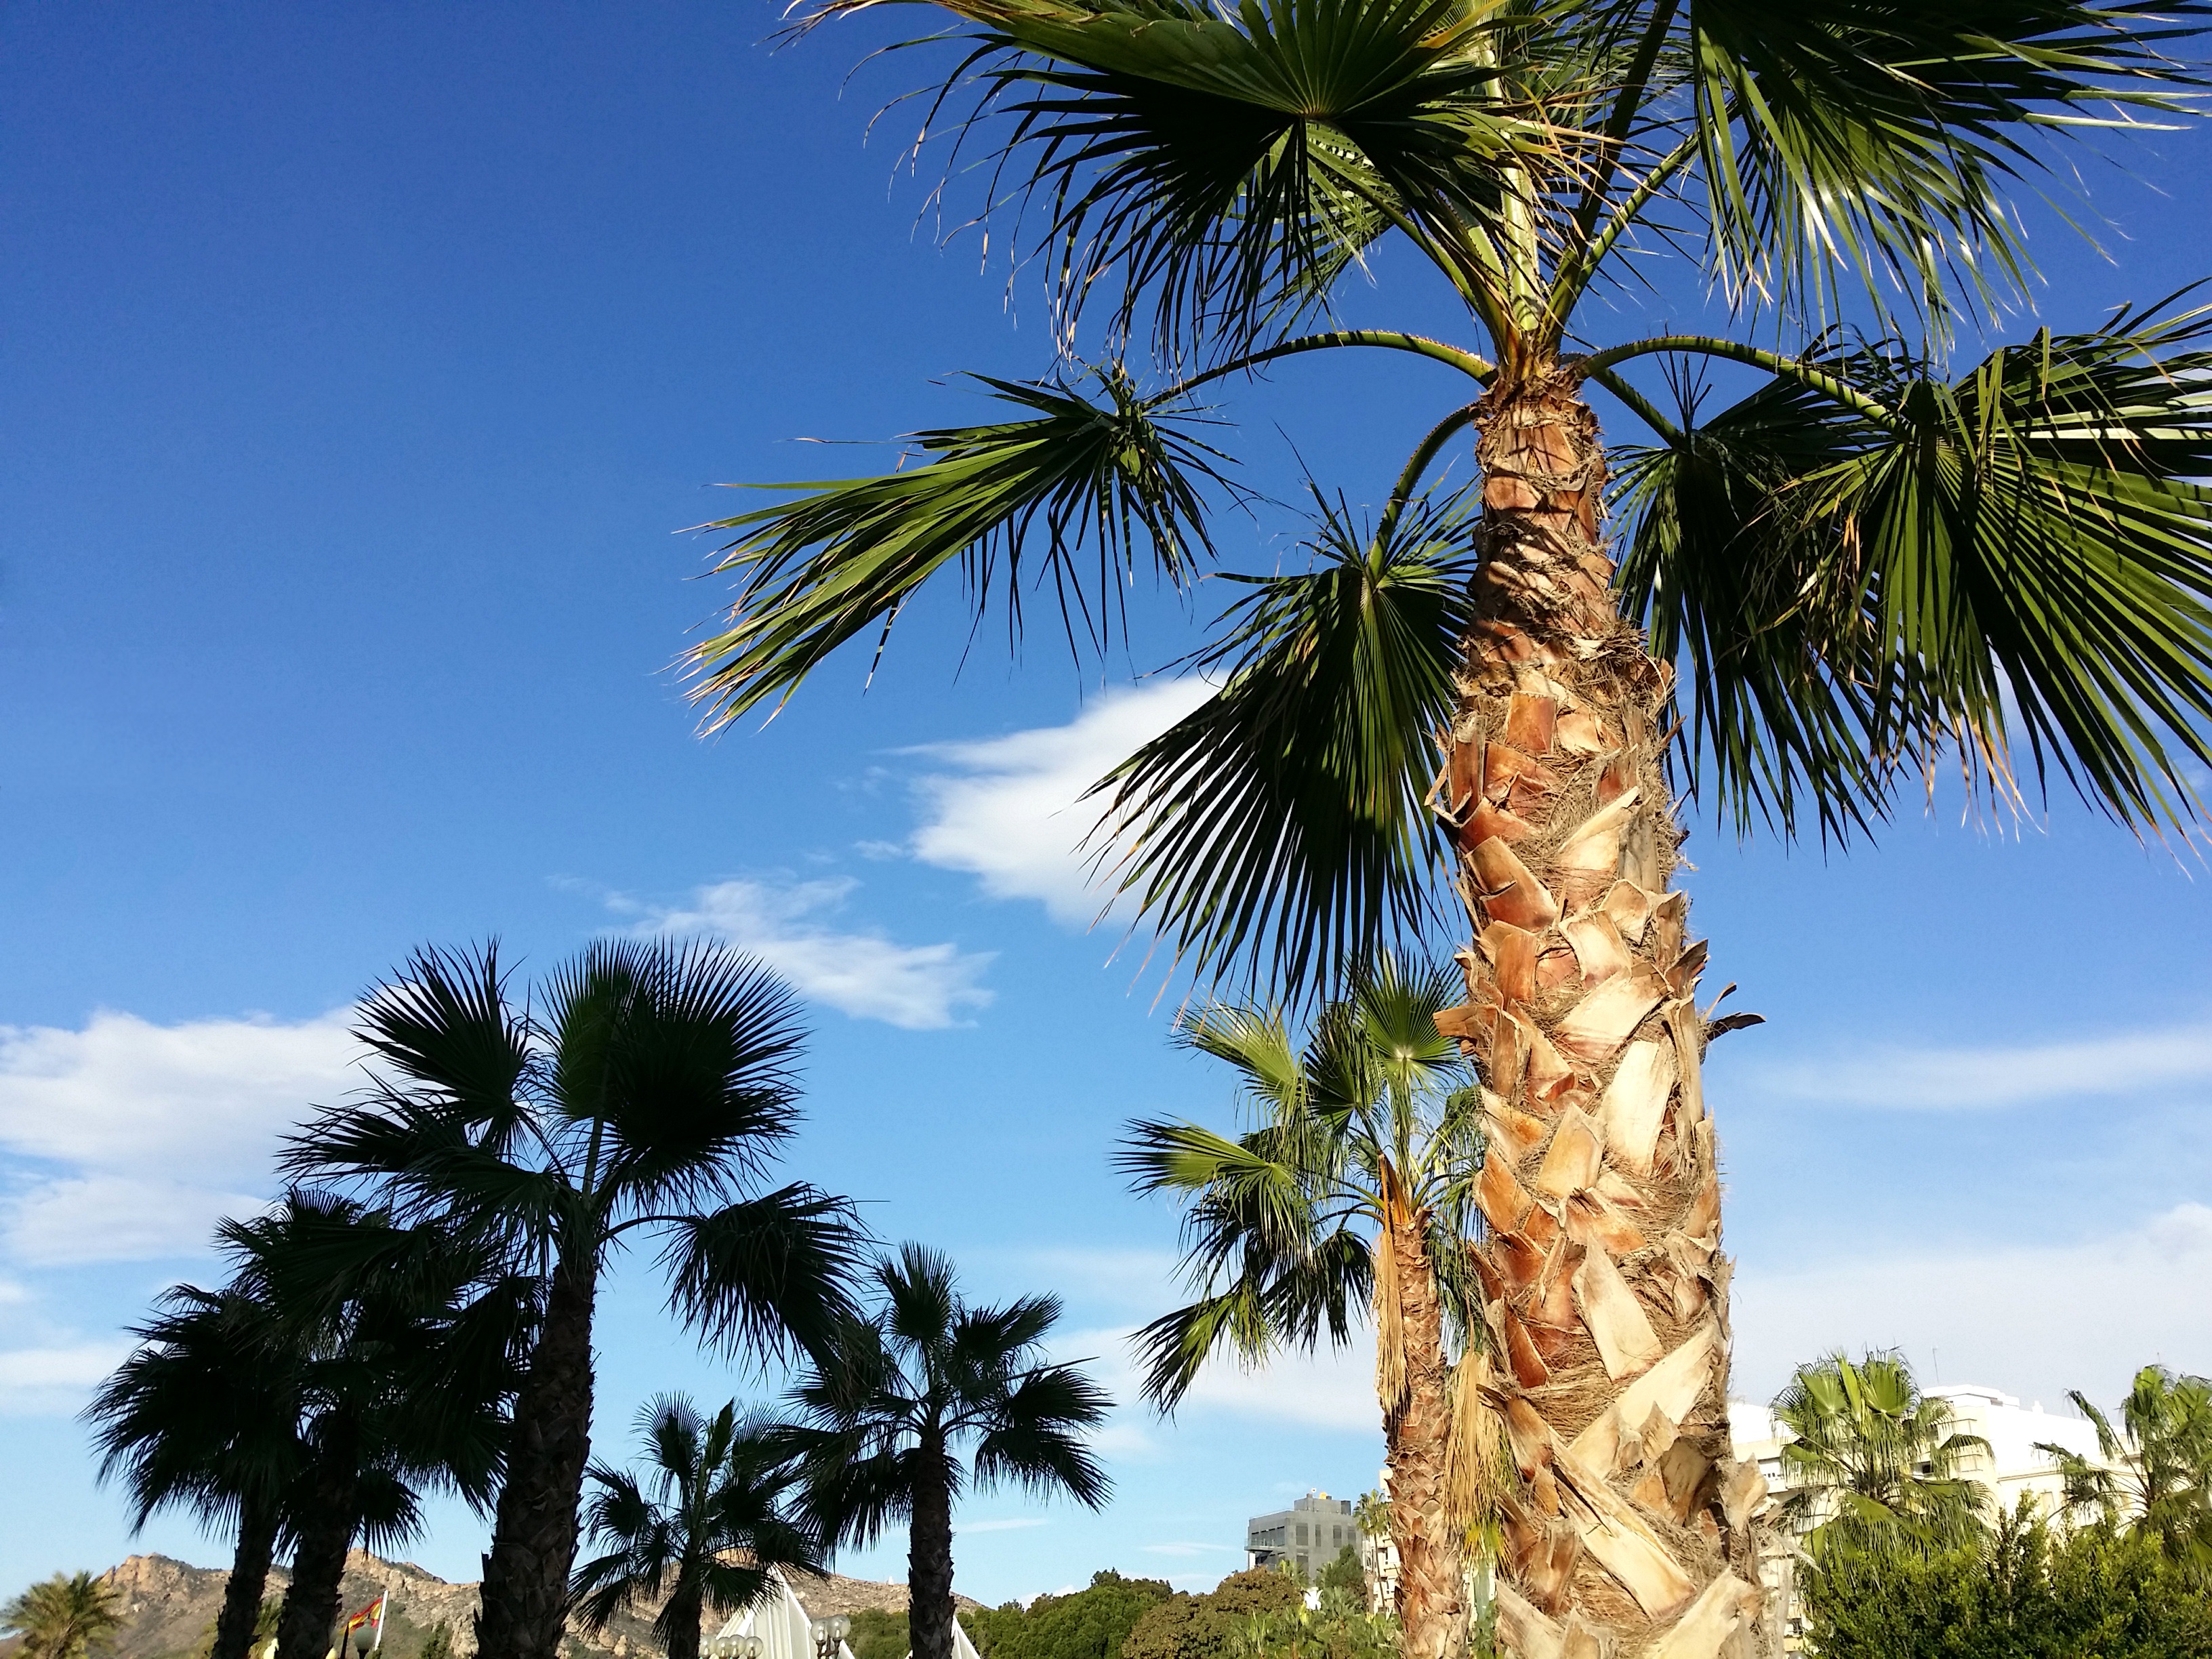
landscape, tree, nature, plant, sky, palm tree, flower, vacation, produce, botany, blue, flora, clouds, tropics, flowering plant, date palm, woody plant, land plant, arecales, palm family, borassus flabellifer